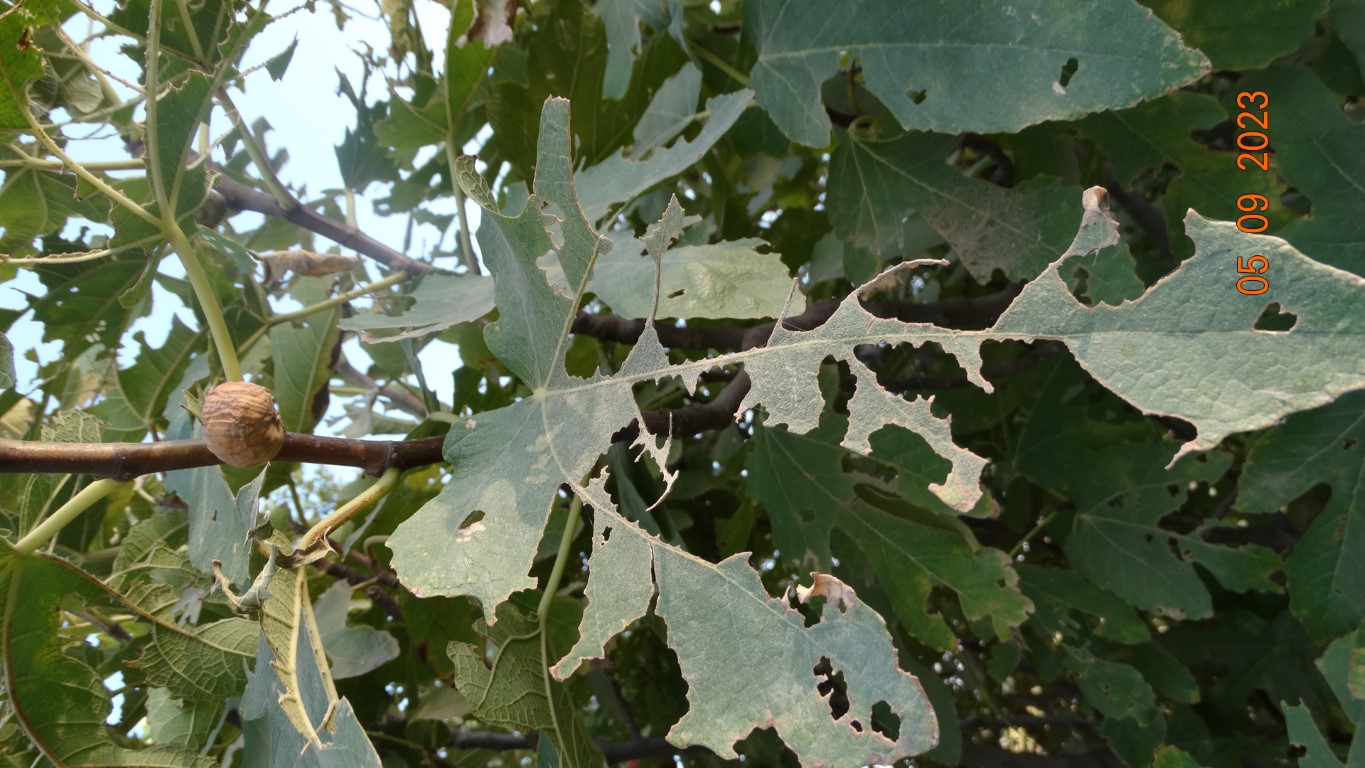
Label: infected